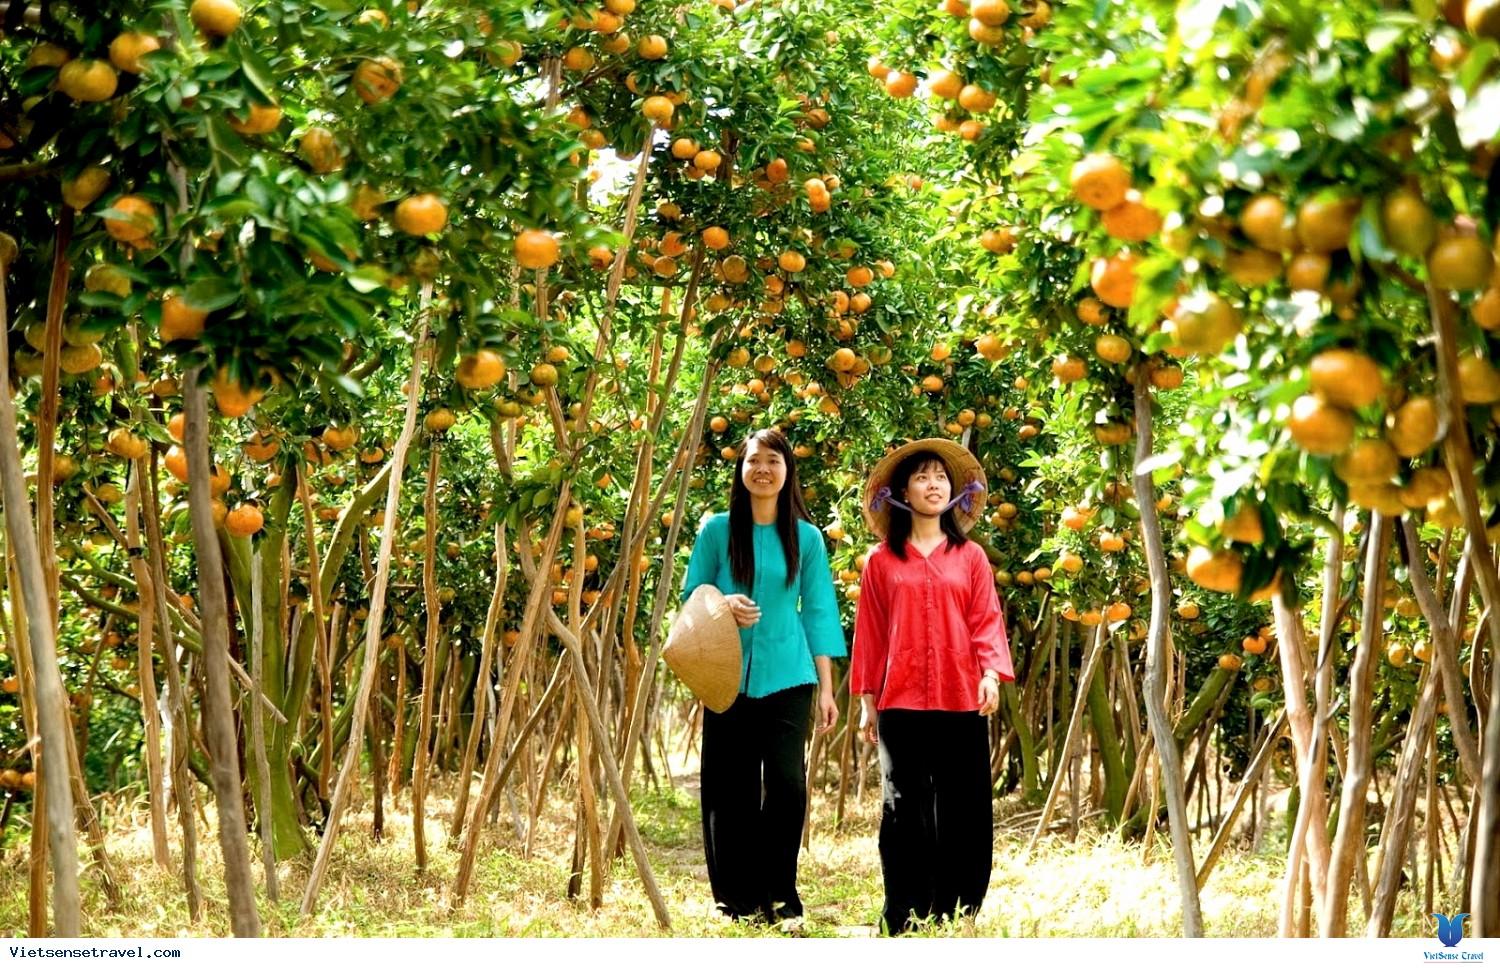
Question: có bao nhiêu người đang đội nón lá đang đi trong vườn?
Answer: một người